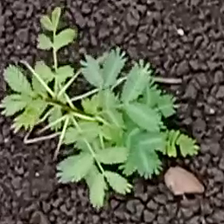
Weed species: Dwarf_cassia_(Chamaecrista pumila)